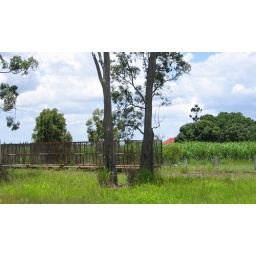
Sugar cane cars in the field waiting to be loaded with the cut cane.